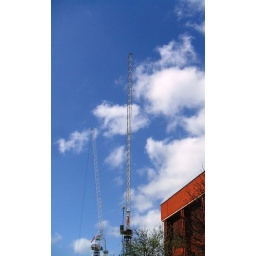
Walked up to town from Asda - liked the contrast of the white cranes against the blue sky.